Lashkar-e-Taiba

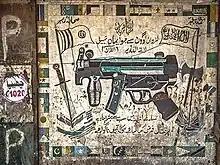
Pakistani street art of the Lashkar e Taiba

According to a media report, the US accused JuD of being the front group for the prime suspects of the 2008 Mumbai attacks, the Lashkar-e-Taiba, the organization that trained the 10 gunmen involved in these attacks.